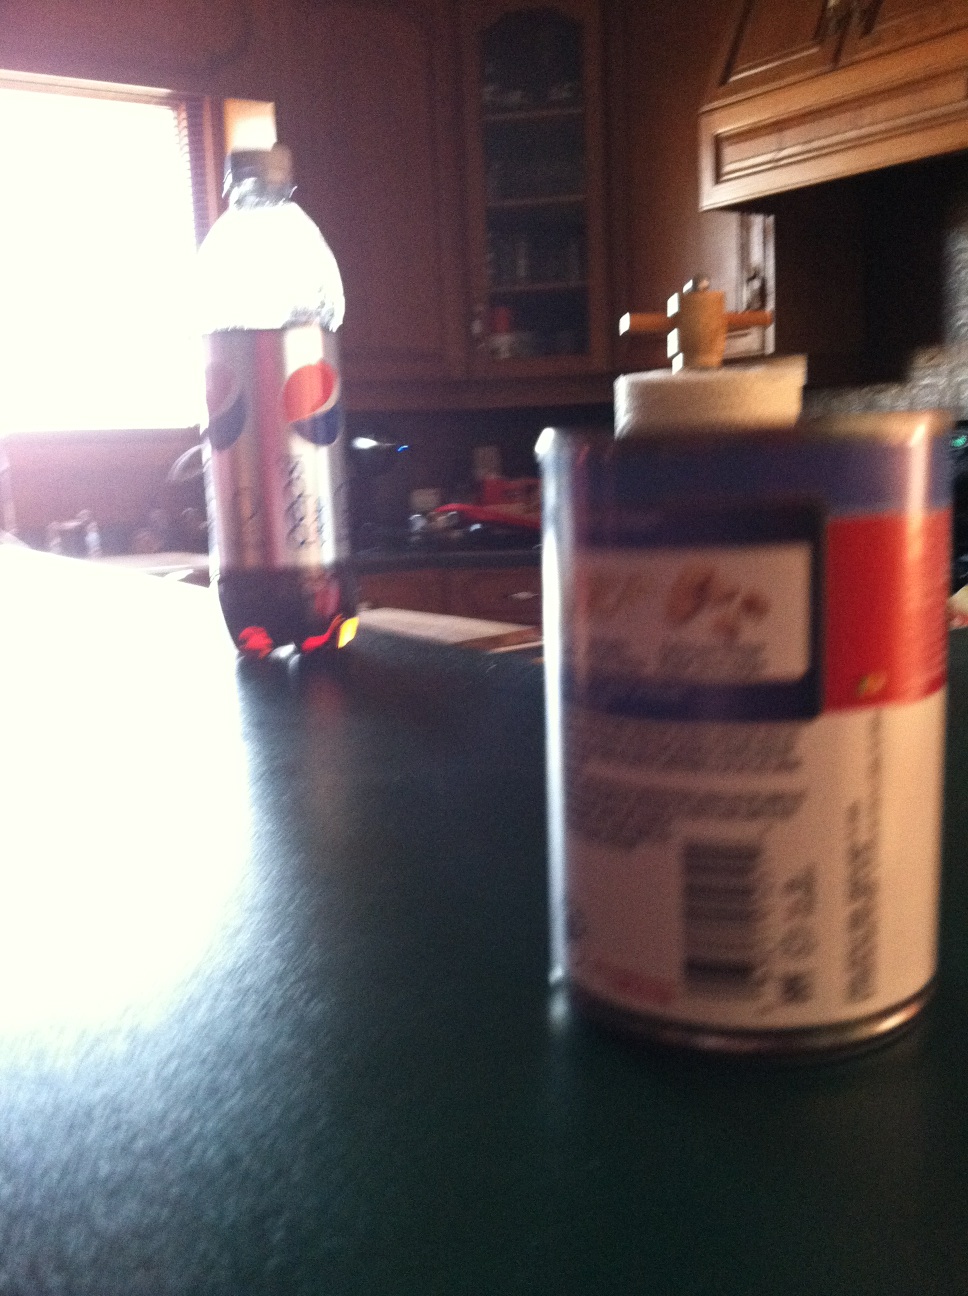Question: What kind of soup is in this can?
Answer: unanswerable